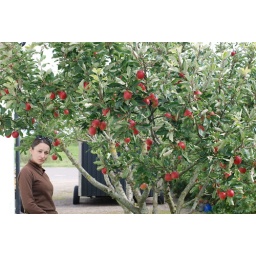
The best fruit of the year on tree no. 2. One of the heavily pruned back trees done over the year.